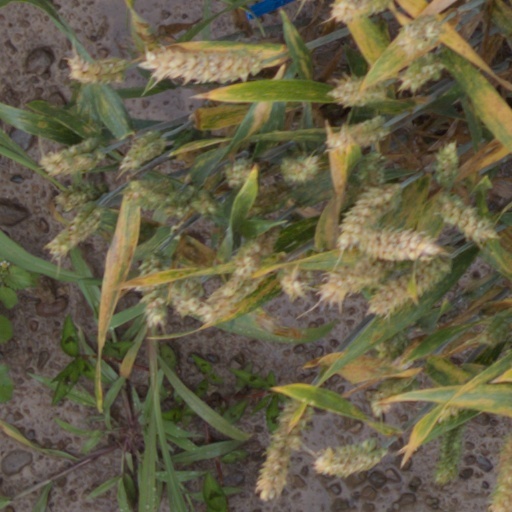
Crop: wheat